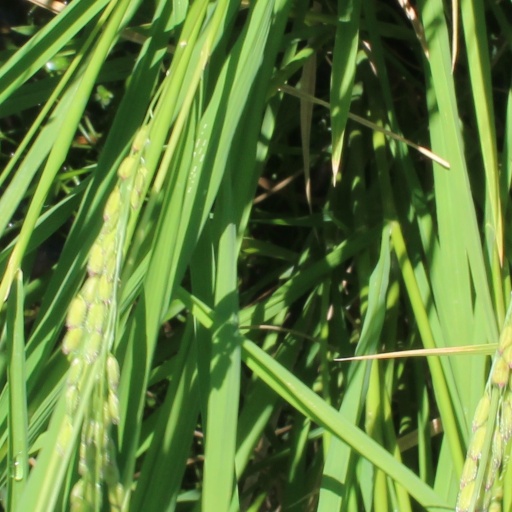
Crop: rice